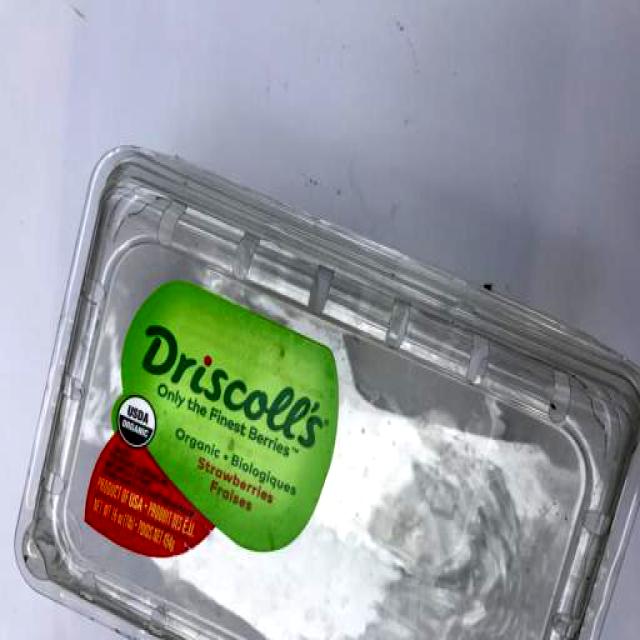
Label: Plastic